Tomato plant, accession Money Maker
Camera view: bottom (45 deg); turntable rotation: 60 degrees
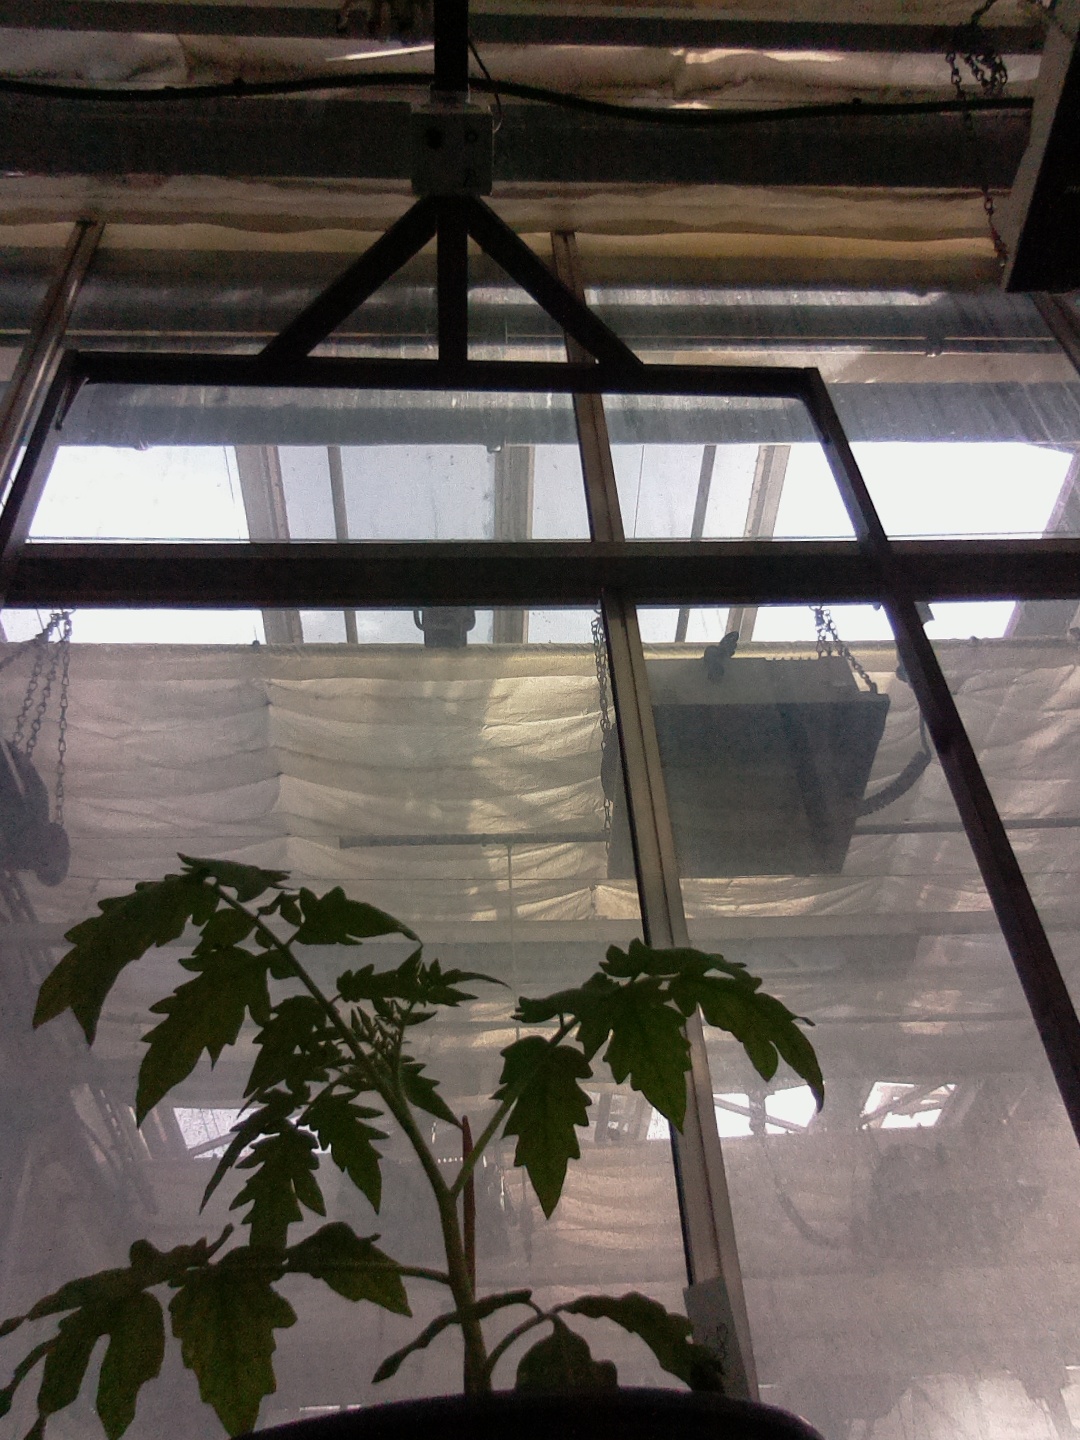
BBCH growth stage 13: 6 of true leaves visible